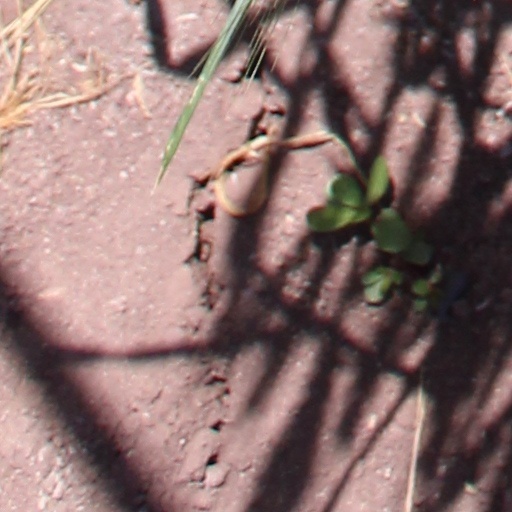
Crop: wheat